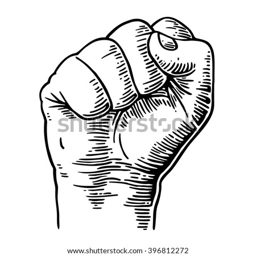
human hand with a clenched fist .